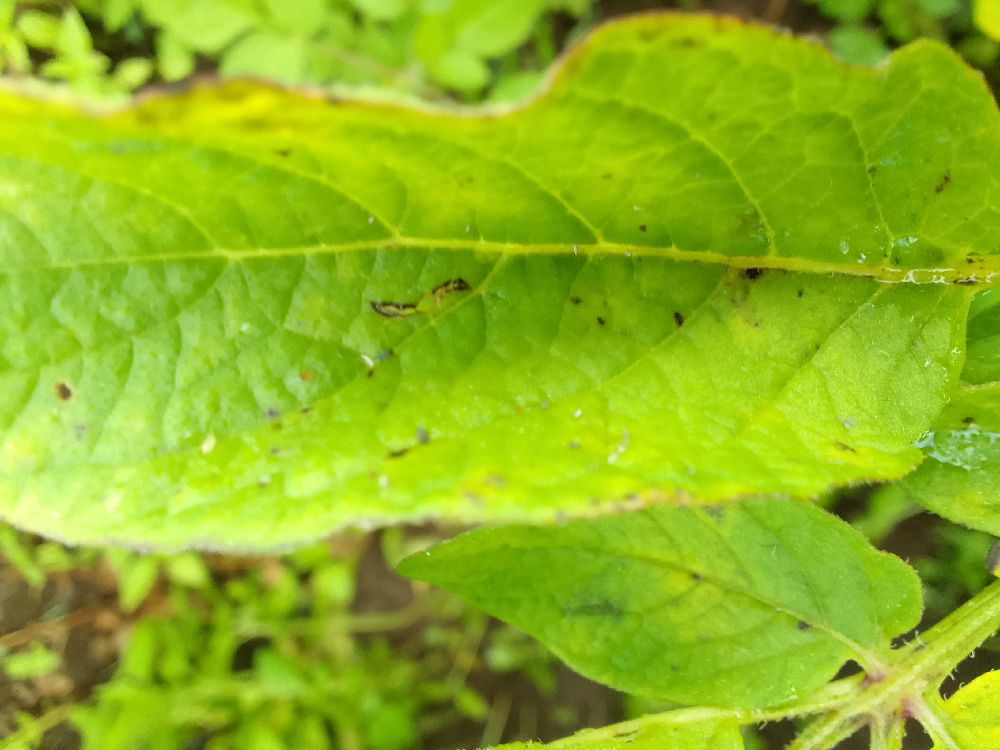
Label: Early blight